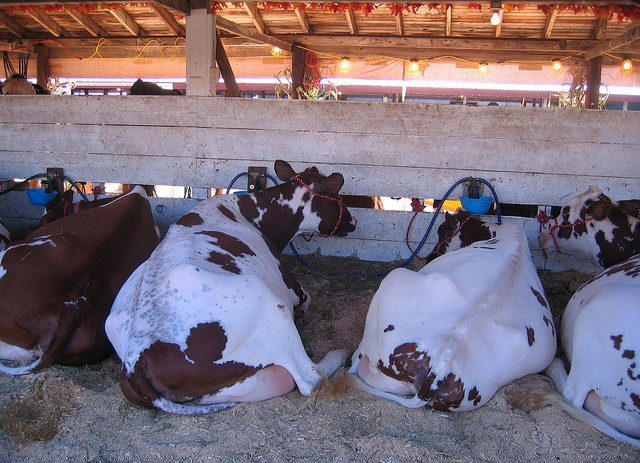
Four cows with tubing around their faces are laying down in the barn.
Brown and white cows laying down in a barn.
a number of cows laying on a dirt ground
Several cows are lying down, facing away from the camera.
Group of brown and white cattle laying down near a fence.